Alaa Satir

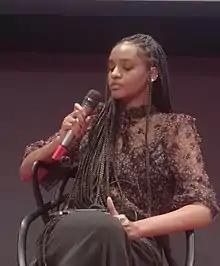
Alaa Satir in Paris, 2021

Alaa Satir (born 1990) is a Sudanese visual artist, known for her illustrations, murals and cartoons presenting images relating to women's rights, the Sudanese revolution of 2018/19 and other social and political issues in contemporary Sudan. Since her first exhibition in Khartoum in 2017, and especially through her street art highlighting the importance of women in Sudanese society, she has gained international reputation as an artist and activist for freedom of expression, social justice and women's rights.